Gay bathhouse

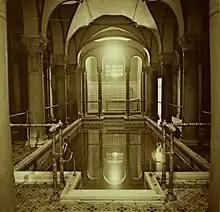
: Pool for men (1889)

Some bathhouses require customers to purchase yearly memberships and many offer special entry rates to members, students, military, or other groups. In some countries, bathhouses can restrict entrance to men of certain age ranges (apart from the general requirement of being an adult) or physical types, although in other places this would be considered illegal discrimination. Some bathhouses hold occasional "leather", "underwear", or other theme nights.